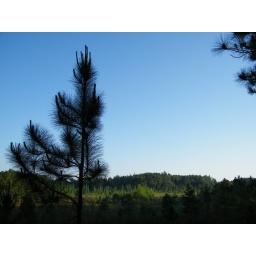
pine tree and cypress forest in the early morning light